HM Prison Peterhead

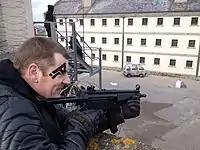
Gun men on the roof of Peterhead prison during the filming of Redcon-1

In 2016, Peterhead Prison was used as a filming location for the 2018 British zombie action film "Redcon-1".